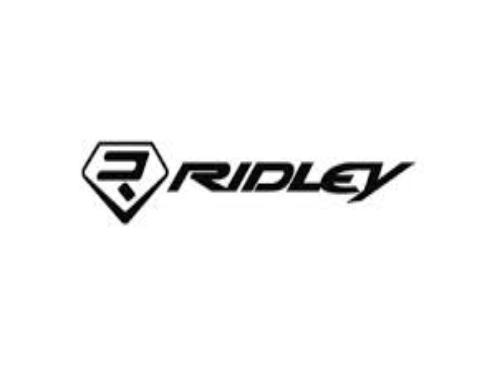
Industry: Transportation